Islam in Poland

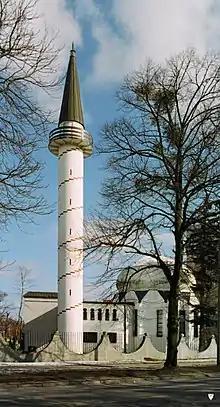
The Gdańsk mosque

A continuous presence of Islam in Poland began in the 14th century. From this time it was primarily associated with the Lipka Tatars, many of whom settled in the Polish–Lithuanian Commonwealth while continuing their traditions and religious beliefs. The first significant non-Tatar groups of Muslims arrived in Poland in the 1970s, though they are a very small minority.